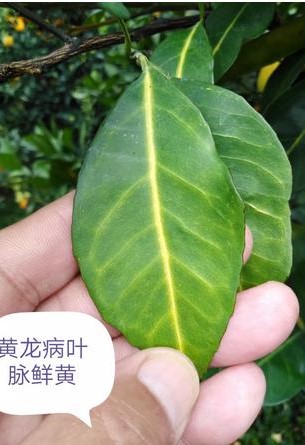
Plant: Citrus
Disease: citrus greening disease